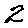
Label: 2